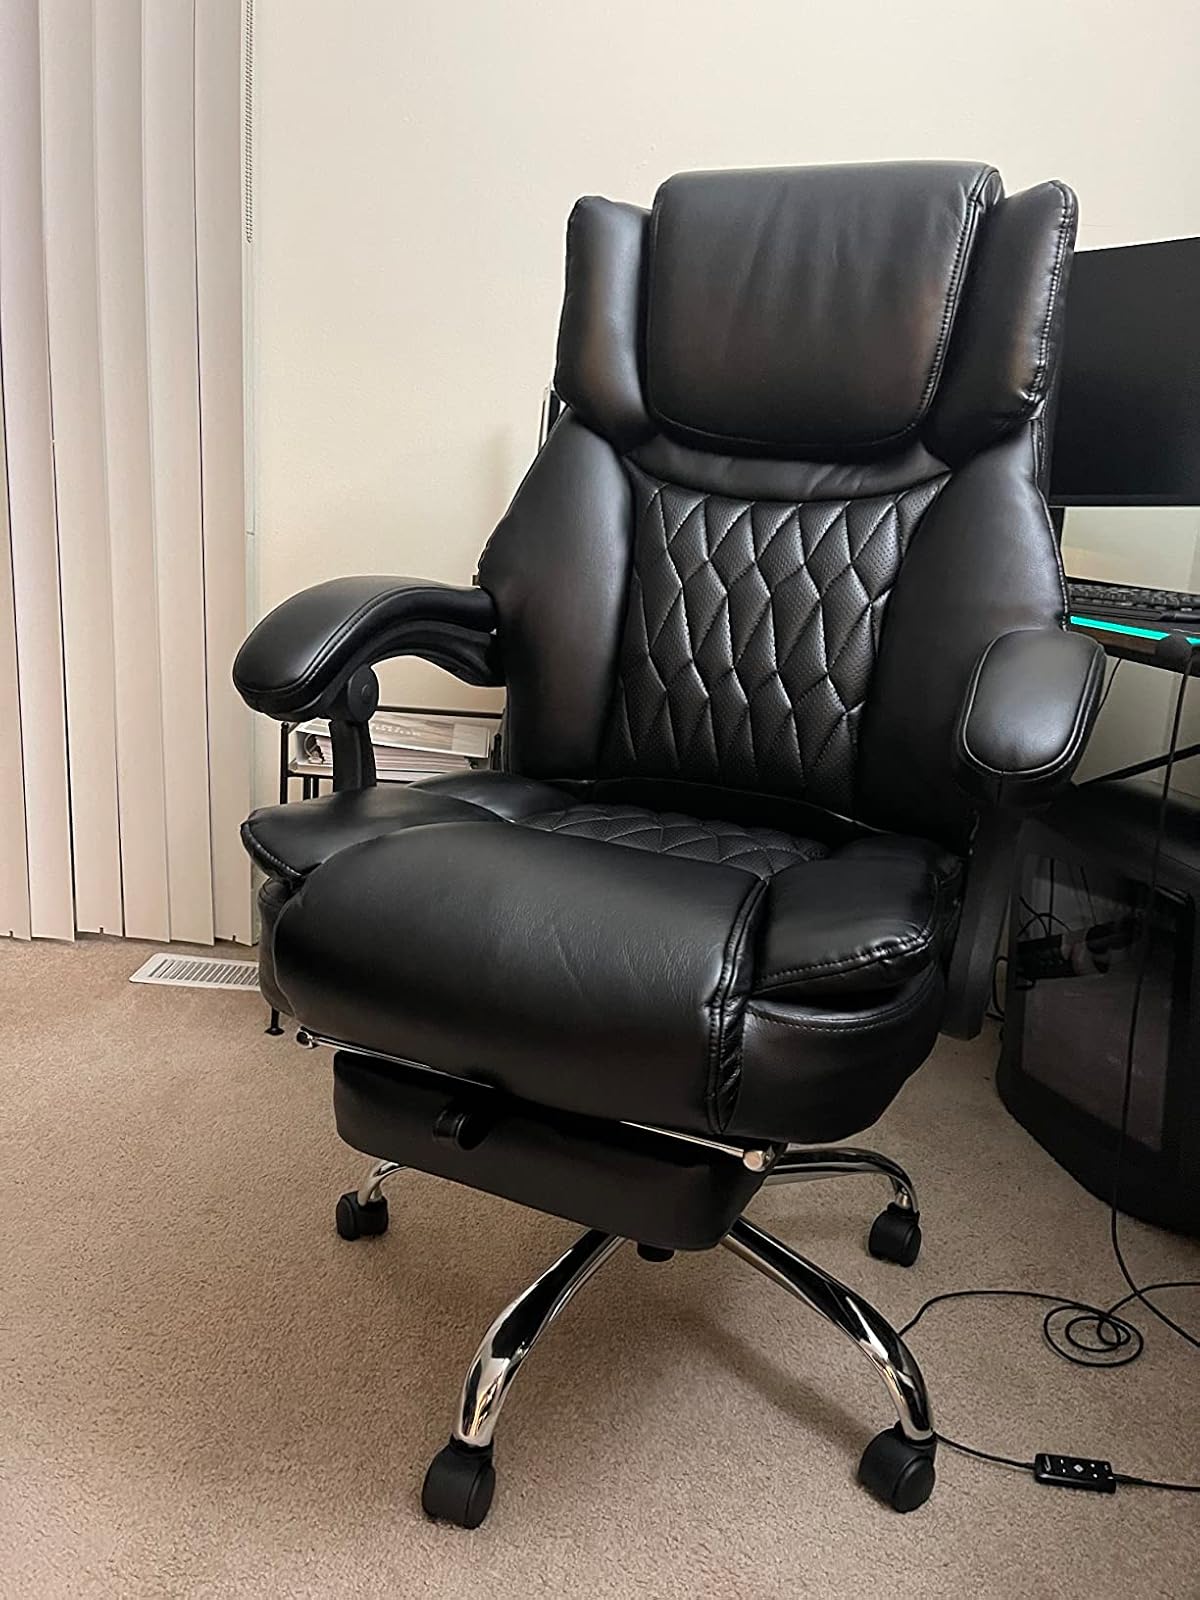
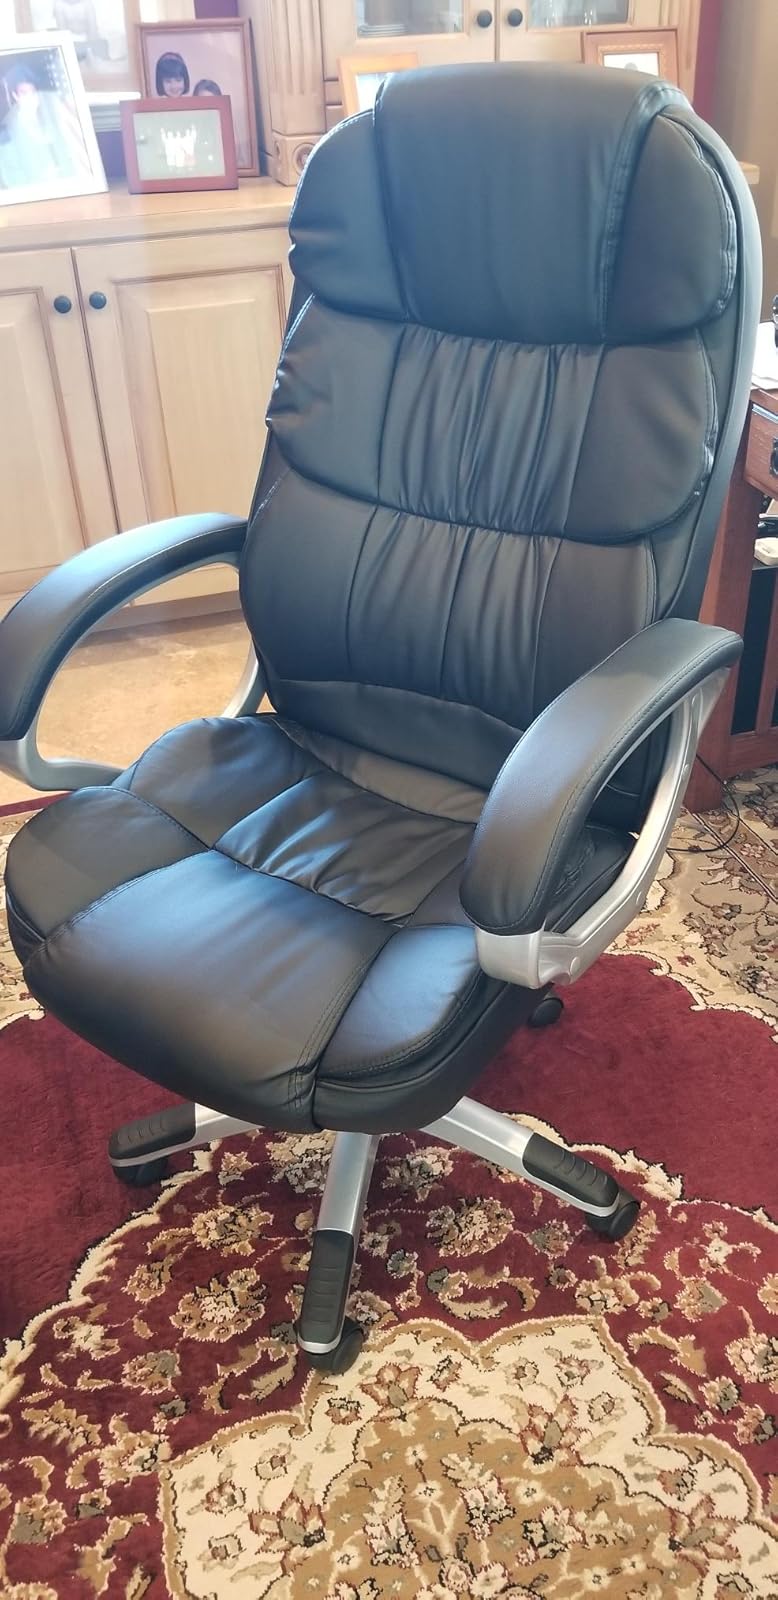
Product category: items_chair
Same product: no